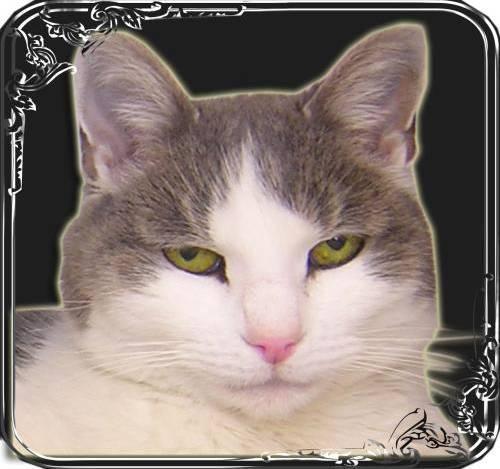
cat